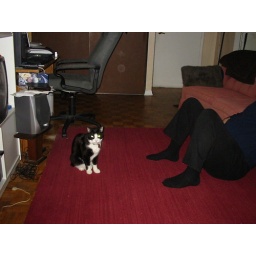
here is lucky sitting on the floor in front of the entertainment unit